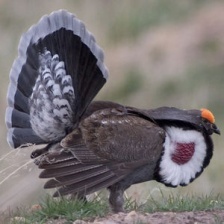
Species: BLUE GROUSE
Scientific name: DENDRAGAPUS OBSCURUS
ImageNet parent category: black_grouse